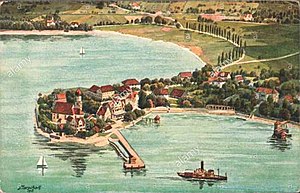
Wasserburg (Bodensee) / Historie
Wasserburg i 1900
Wasserburg am Bodensee er en kommune i Landkreis Lindau, i regierungsbezirk Schwaben, i den tyske delstat Bayern.